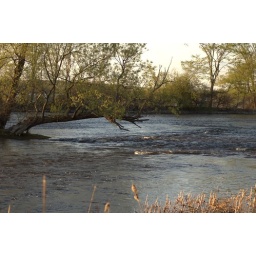
Some small rapids in a little area of the Ottawa river between a sand bar-like island and the shore.